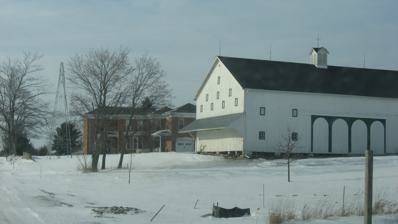
Building: Martin Blume Jr. Farm
Country: United States of America
Year built: 1885
United States historic place Martin Blume Jr. Farm U.S. National Register of Historic Places Martin Blume Jr. Farm, January 2014 Show map of Indiana Show map of the United States Location 7311 Flutter Rd., St. Joseph Township, Allen County, Indiana Coordinates 41°9′53″N 85°3′2″W / 41.16472°N 85.05056°W / 41.16472; -85.05056 Area 2 acres (0.81 ha) Built 1885 ( 1885 ) Built by White, E.H. Architectural style Italianate, English Barn NRHP reference No. 06000847 Added to NRHP September 20, 2006 Martin Blume Jr. Farm is a historic home and farm located in St. Joseph Township , Allen County, Indiana .  The farmhouse was built in 1885, and is a two-story, Italianate style brick dwelling with a low hipped roof.  Also on the property are the contributing large three bay timber frame threshing barn (c. 1883), timber frame hog barn (c. 1889), storage barn (c. 1899), brooder house, windmill frame, brick smokehouse , and privy . It was listed on the National Register of Historic Places in 2006. References